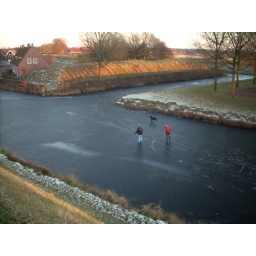
People and dog skating on ice, in the frozen water in Bourtange